2016 southern Taiwan earthquake

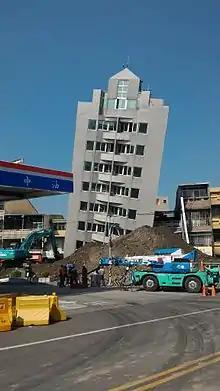
Hsinhua branch of King's Town Bank

Taipei 101 put on a lighting display on Saturday night to pay tribute to the earthquake victims. Tennis athletes Chan Yung-jan and Chan Hao-ching dedicated their Fed Cup Asia/Oceania Group I victory to the earthquake victims.